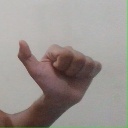
अक्षर: त